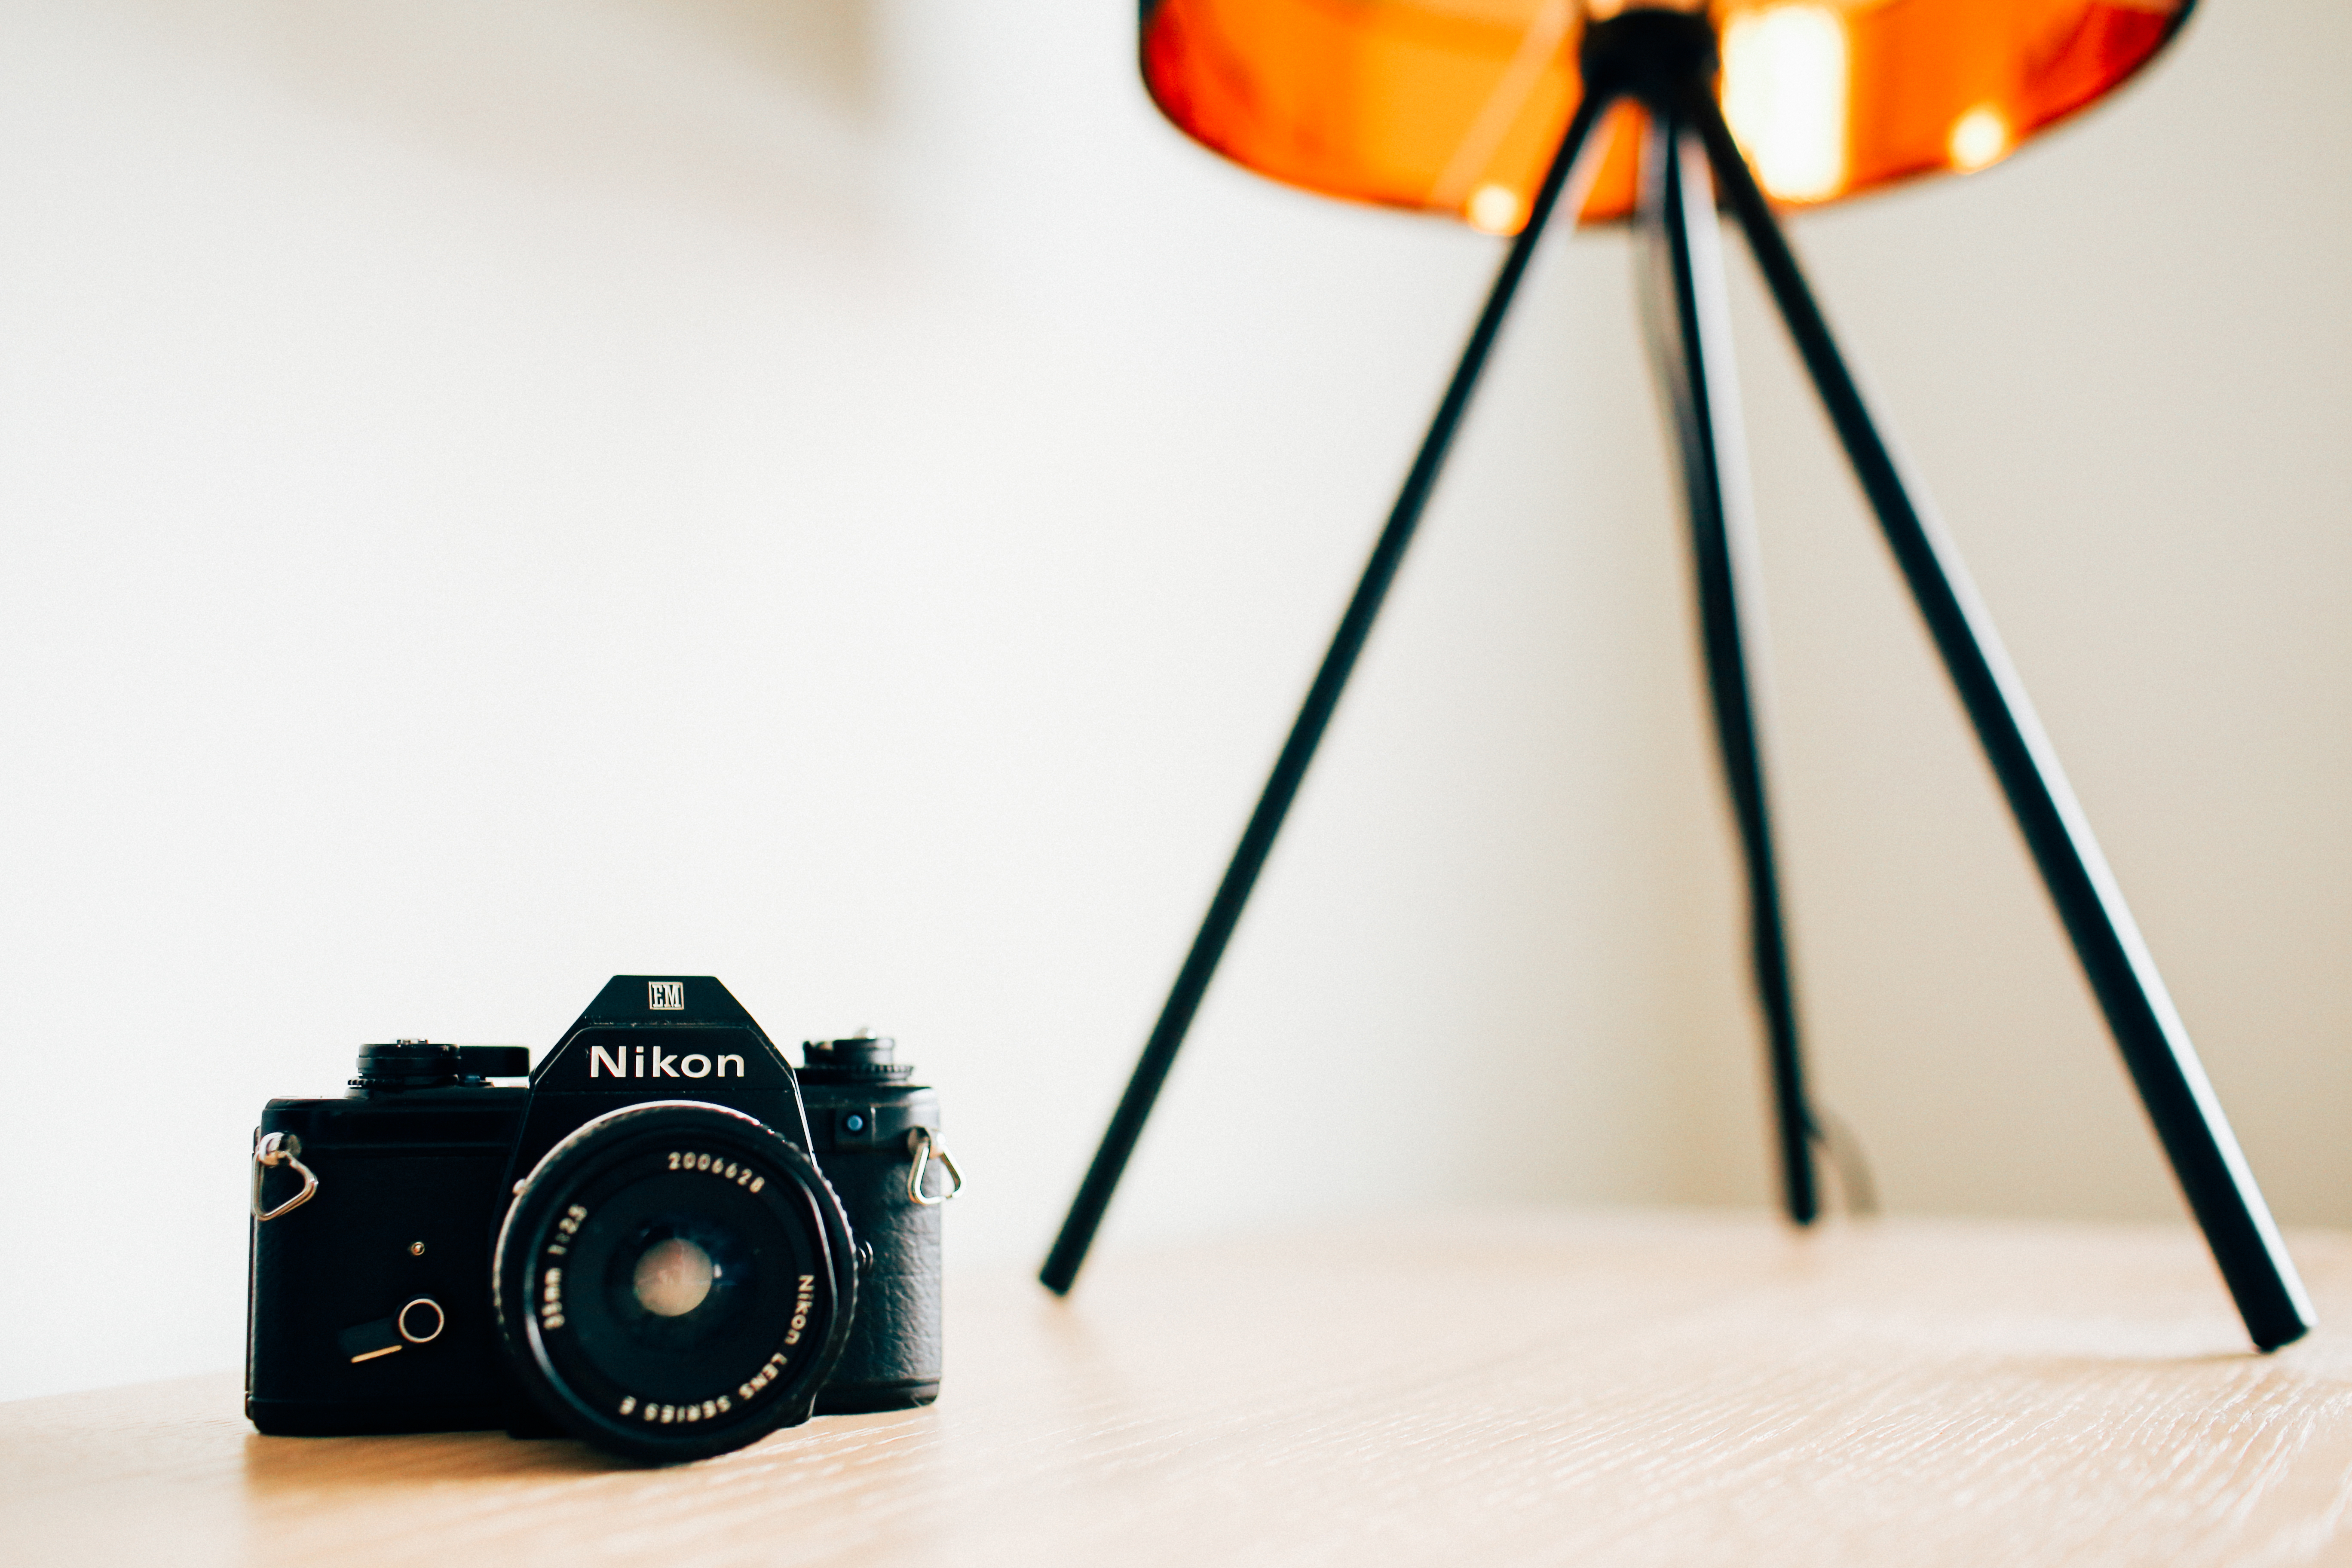
photography, color, lighting, close up, product, design, cameras optics, camera accessory